Graduation (album)

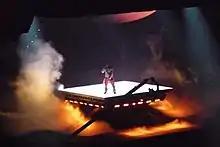
West performing at the United Center in Chicago on the album's supporting tour.

In its second week on the "Billboard" 200, "Graduation" outsold "Curtis", 226,000 copies to 143,000. By the next week, on October 3, 2007, the former had sold a total of 1.3 million copies in the US. By year's end, "Graduation" was the third most-downloaded and best-selling album of 2007 on iTunes Store. "Graduation" became West's third consecutive studio album to sell over 2 million copies in the United States, and it was certified double platinum by the Recording Industry Association of America (RIAA) for shipping 2 million copies on October 18, 2007. As of June 14, 2013, Nielsen Soundscan reported that the album has since grossed over 2.7 million copies in the US. The 957,000 copies sold in the first week of "Graduation"'s release stood as the sixth largest first week sales in hip-hop history up to January 7, 2019.